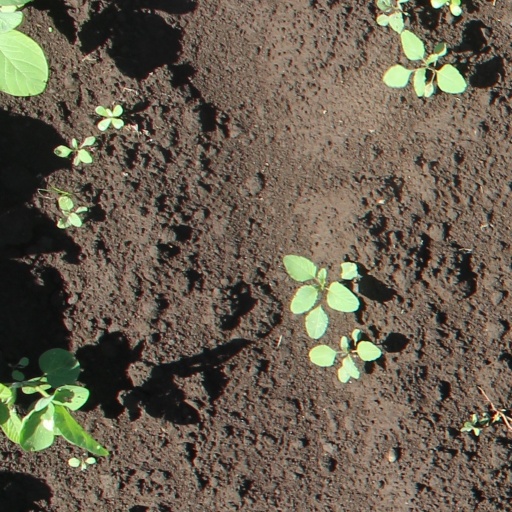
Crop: soybean